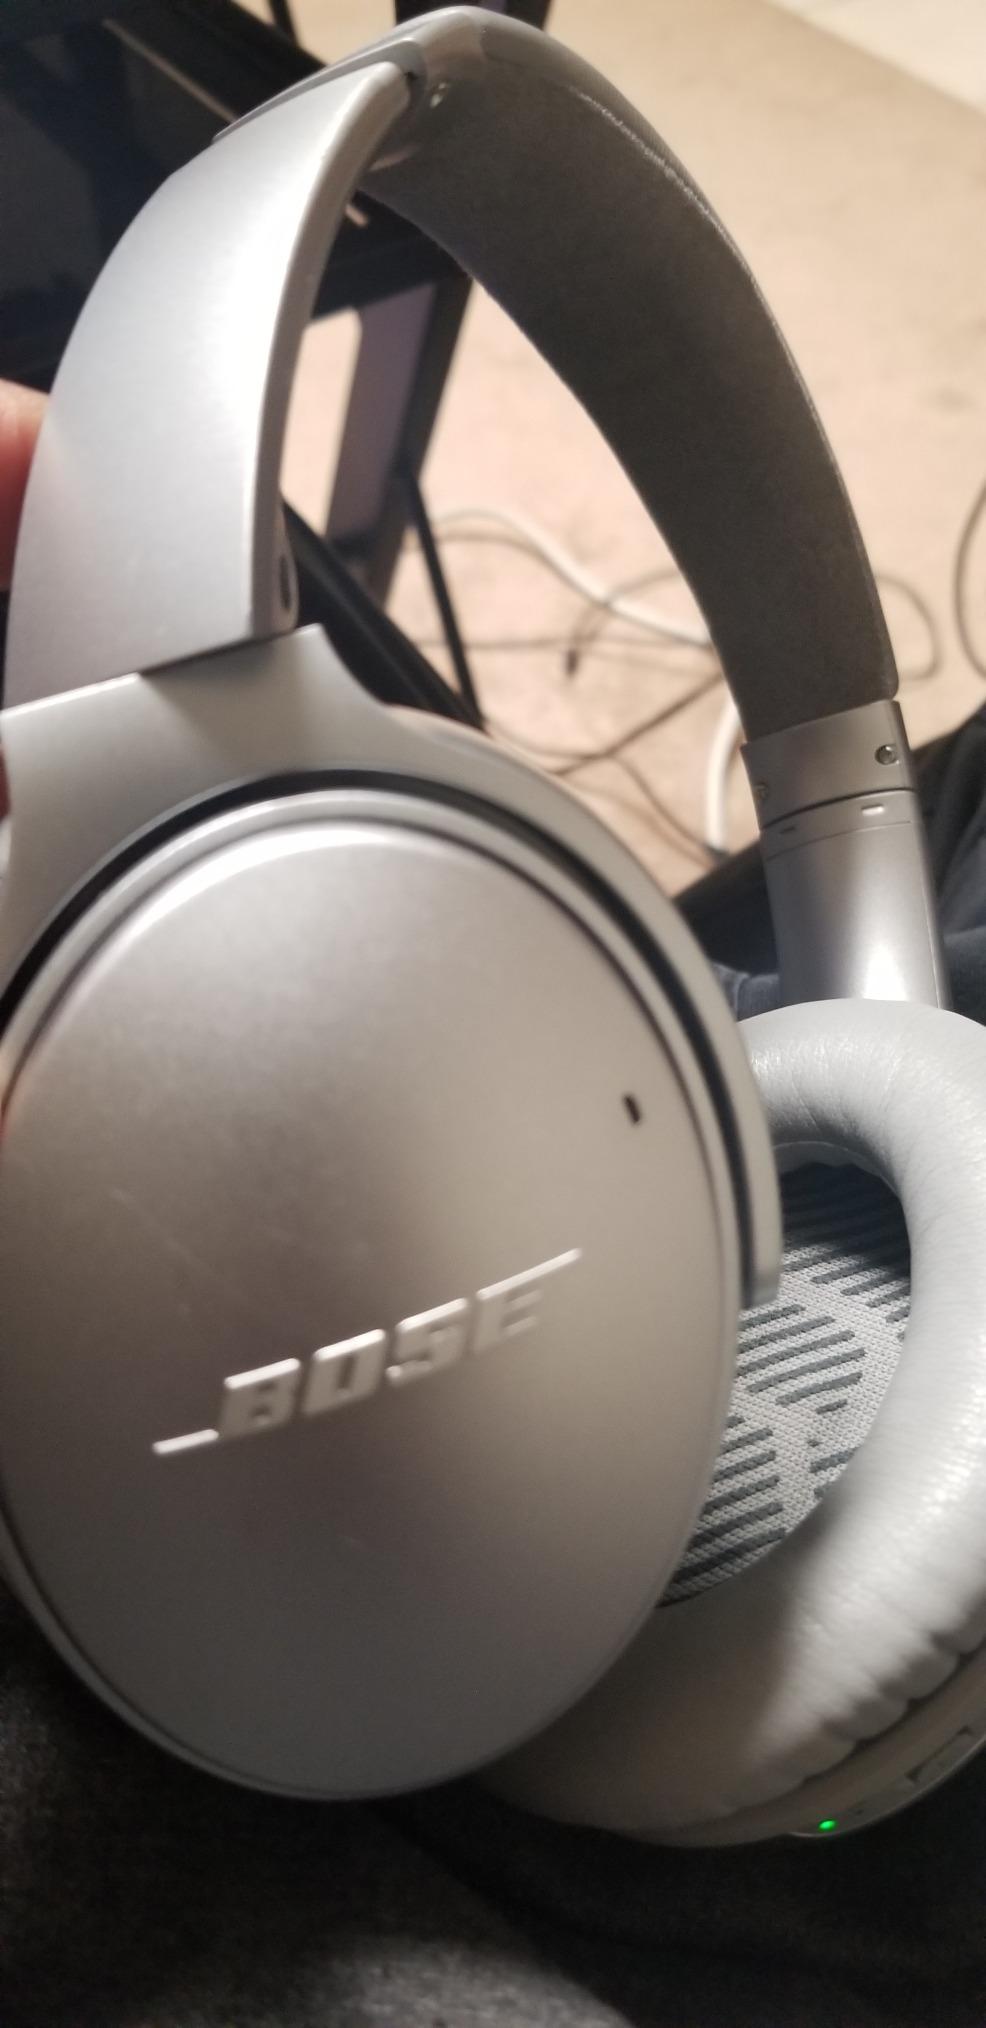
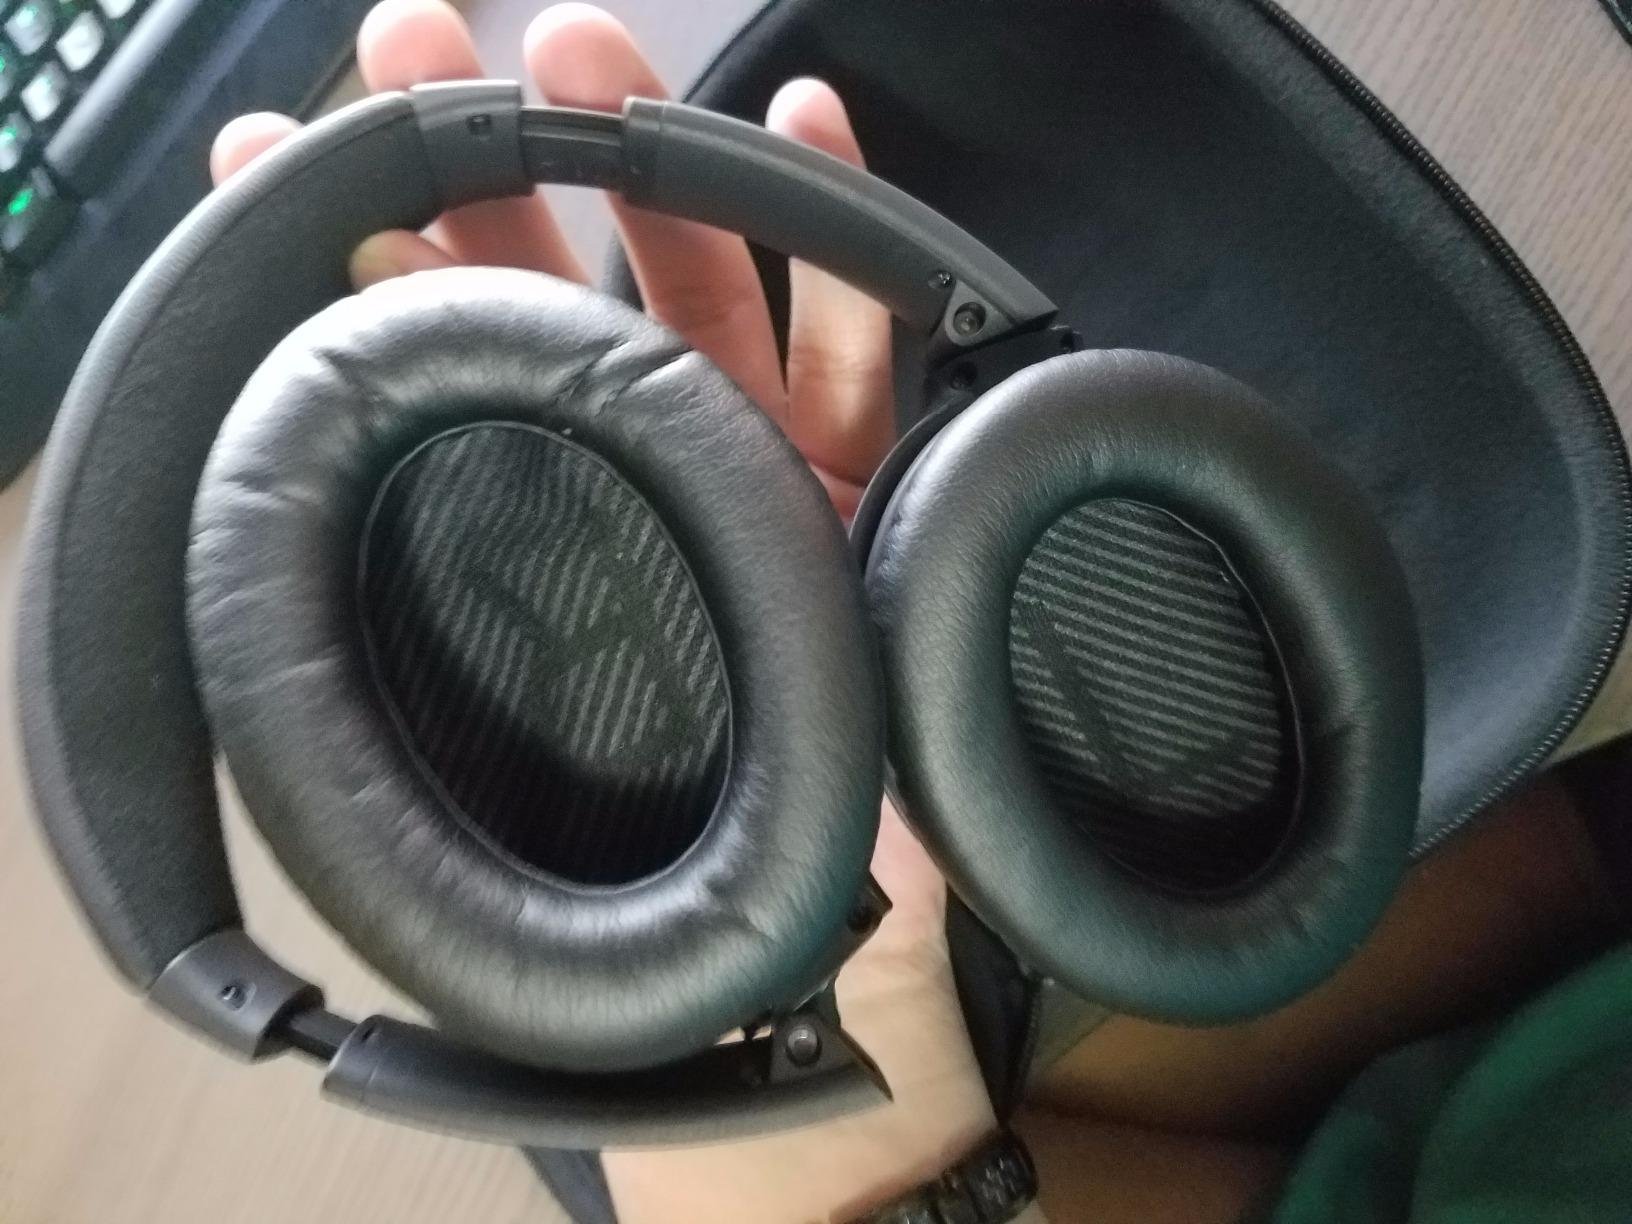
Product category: headphones
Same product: no